Mykolayiv Regional Museum of Local History

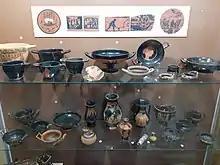
Olbia ceramics, Mykolayiv Regional Museum of Local History

Today, Mykolayiv Regional Museum of Local History “Staroflotski Barracks” is often visited. More than 180,000 items are exhibited here. First of all, there is a unique collection of natural, archaeological objects, started from the late Paleolithic period, and the Cossack's era, a collection of ancient books, objects of worship, ethnography, numismatics, weapons, etc.